Darby Allin

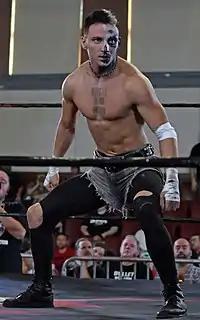
Allin in 2018 on the Independent circuit

Ratsch began his professional wrestling career in 2014, debuting under the ring name Darby Graves in Blue Collar Wrestling, based in Portland, Oregon. He later adopted the ring name Darby Allin and competed extensively across the United States independent circuit between 2015 and 2019. During this time, he wrestled for a variety of promotions including EVOLVE, Game Changer Wrestling (GCW), Pro Wrestling Guerrilla (PWG), The Wrestling Revolver, and Full Impact Pro (FIP).